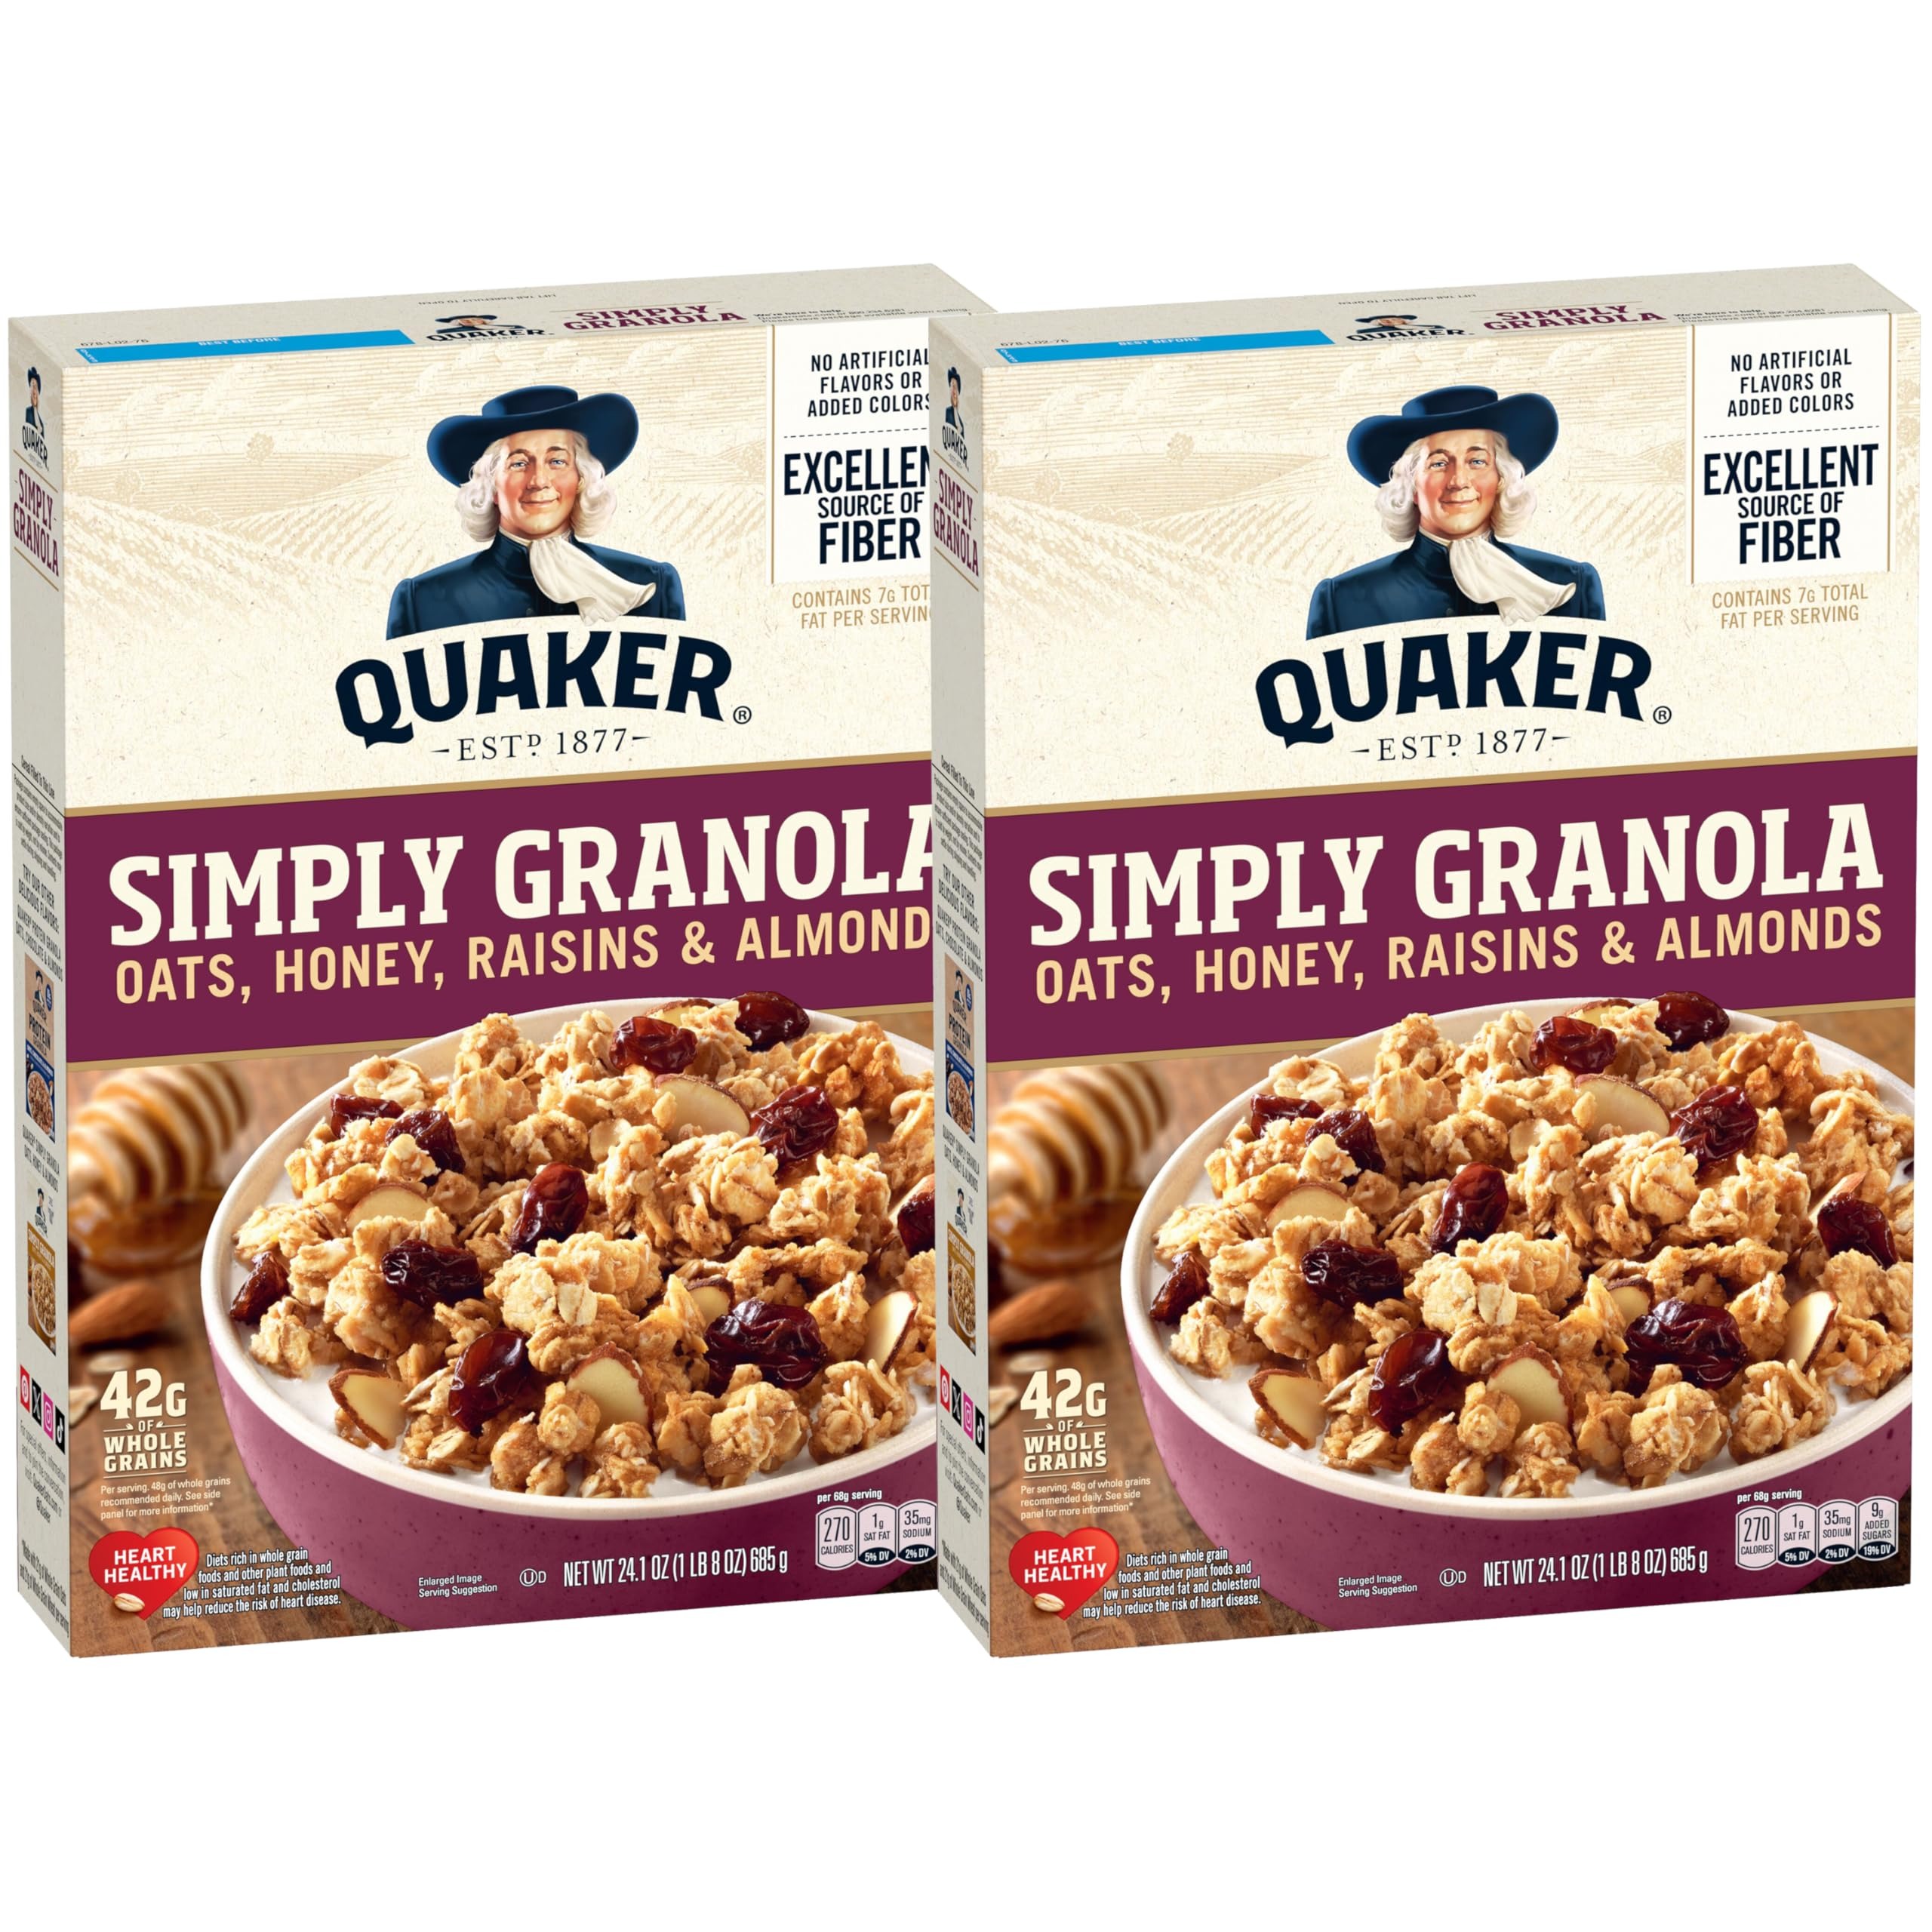
Item Name: Quaker Simply Granola Honey & Raisin, 24.1 Oz (Pack of 2)
Bullet Point 1: Includes 2 (24oz) boxes of Quaker Simply Granola, Oats, Honey, Raisins, & Almonds flavor
Bullet Point 2: We asked ourselves how the taste of Quaker Oats, Honey & Almonds Simply Granola could get any better. One word – raisins.
Bullet Point 3: Raisins are a great chewy counterpoint to the unbeatable crunchy deliciousness of our Oats, Honey & Almonds Granola.
Bullet Point 4: Excellent source of fiber (contains 7g total fat per serving)
Bullet Point 5: No artificial flavors or added colors
Value: 48.2
Unit: Ounce

Price: 6.14